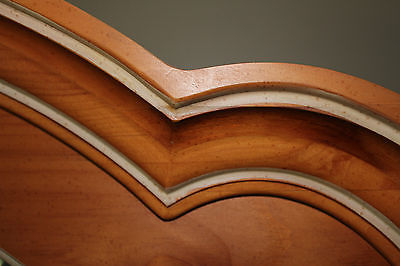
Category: cabinet